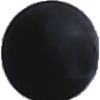
Label: Grape Blue 1